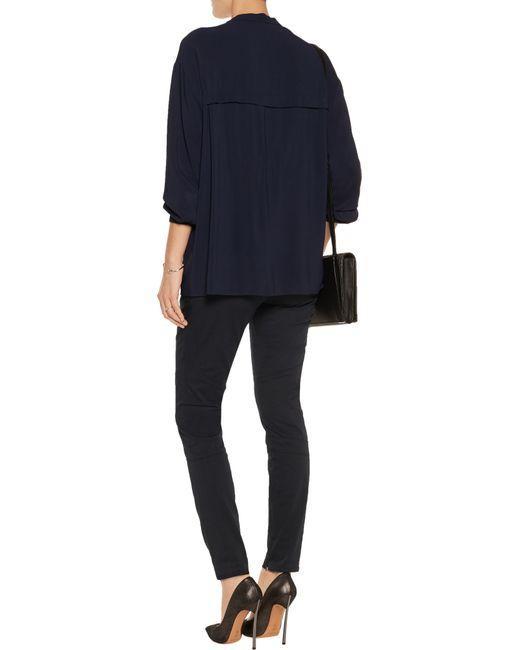
Damen Langarm-Baumwoll-Slim-Fit-Oberteil